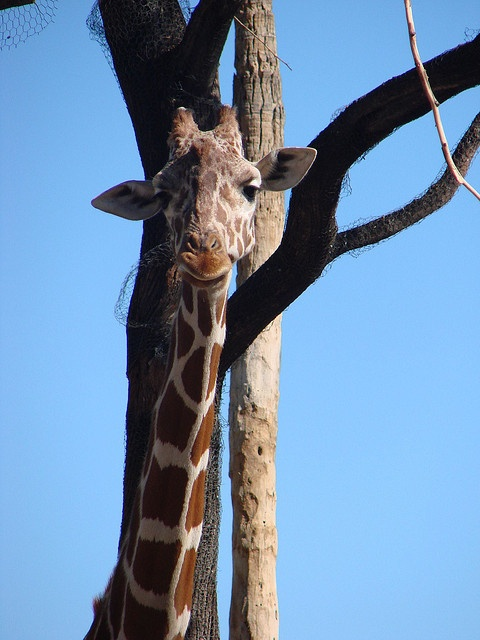
A giraffe standing tall next to a tree
A tall giraffe is next to a small tree.
a giraffe is outside in front of a tree
A giraffe standing next to a tree with long branches.
Close up of the neck and head of a giraffe looking into the camera with two close together trees just behind against clear blue sky.